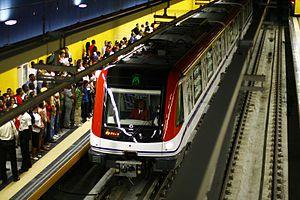
Le métro de la ville de Saint-Domingue, capitale de la République dominicaine peuplée de plus de deux millions d'habitants, comprend deux lignes d'une longueur totale de 28,4 kilomètres qui desservent 30 stations. Les travaux ont débuté en 2005 et la première ligne a été inaugurée le 29 janvier 2009. La deuxième ligne dont les travaux ont commencé en 2009 a été inaugurée en deux temps : inauguration d'un premier tronçon le 1ᵉʳ avril 2013 et un prolongement de 3,6 kilomètres en août 2018. En 2018, le métro a transporté 87 millions de passagers avec un trafic moyen en les jours ouvrés de 320 000 passagers.